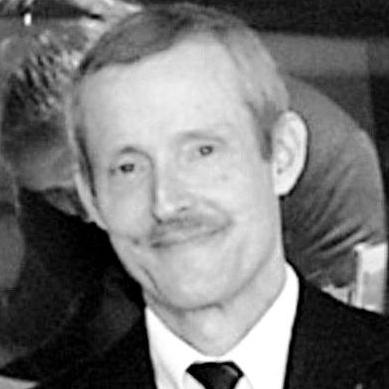
Age: 56